Ferdinand E. Kuhn

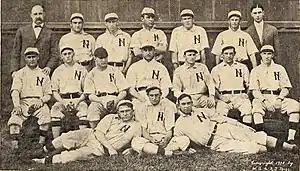
The 1908 Nashville Vols. Kuhn is top left.

He was preceded in that capacity by Bradley Walker. Kuhn was head of a group of men who purchased the team after a last place finish in 1907. Along with Kuhn the group consisted of: James B. Carr (president of B. H. Stief Jewelry Co.); Thomas James Tyne (lawyer and state legislator); J. T. Connor (real estate); James A. Bowling (contractor); Robert L. Bolling (lawyer); Rufus E. Fort (physician); and William G. Hirsig (automobile and tire dealer). Well known attorney S. A. Champion supplied legal services. The group envisioned an ambitious project of stadium renovations at Sulphur Dell, and managed to cull $50,000. Kuhn was selected to head the Board of Directors. He went on a trip to Ponce de Leon Park in Atlanta to observe a modern park and plan renovations.